Ted Breitenstein

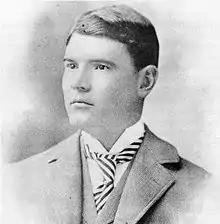
Breienstein

Theodore P. ("Ted" or "Breit") Breitenstein (June 1, 1869 – May 3, 1935) was an American Major League Baseball pitcher from St. Louis, Missouri who played from to for the St. Louis Browns/Cardinals and the Cincinnati Reds. He is best known for throwing a no-hitter in his first Major League start, along with the "Pretzel Battery" with fellow German-American battery mate Heinie Peitz.